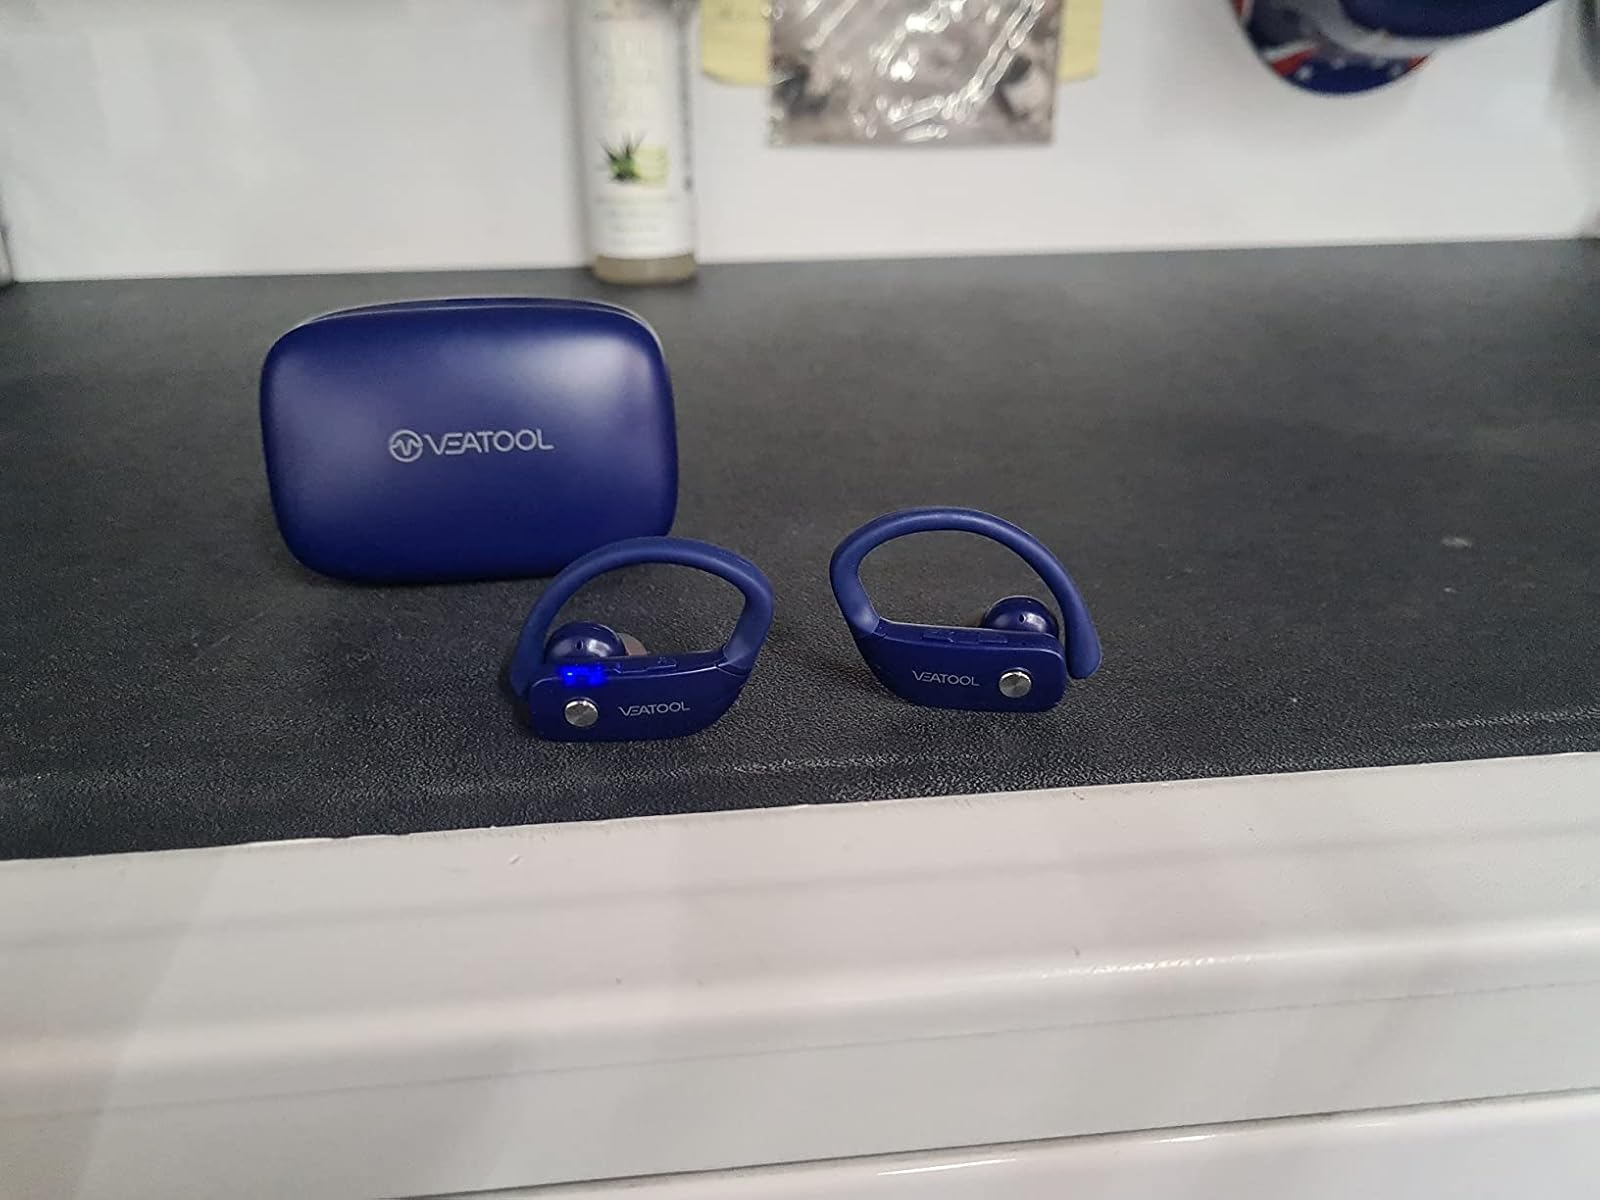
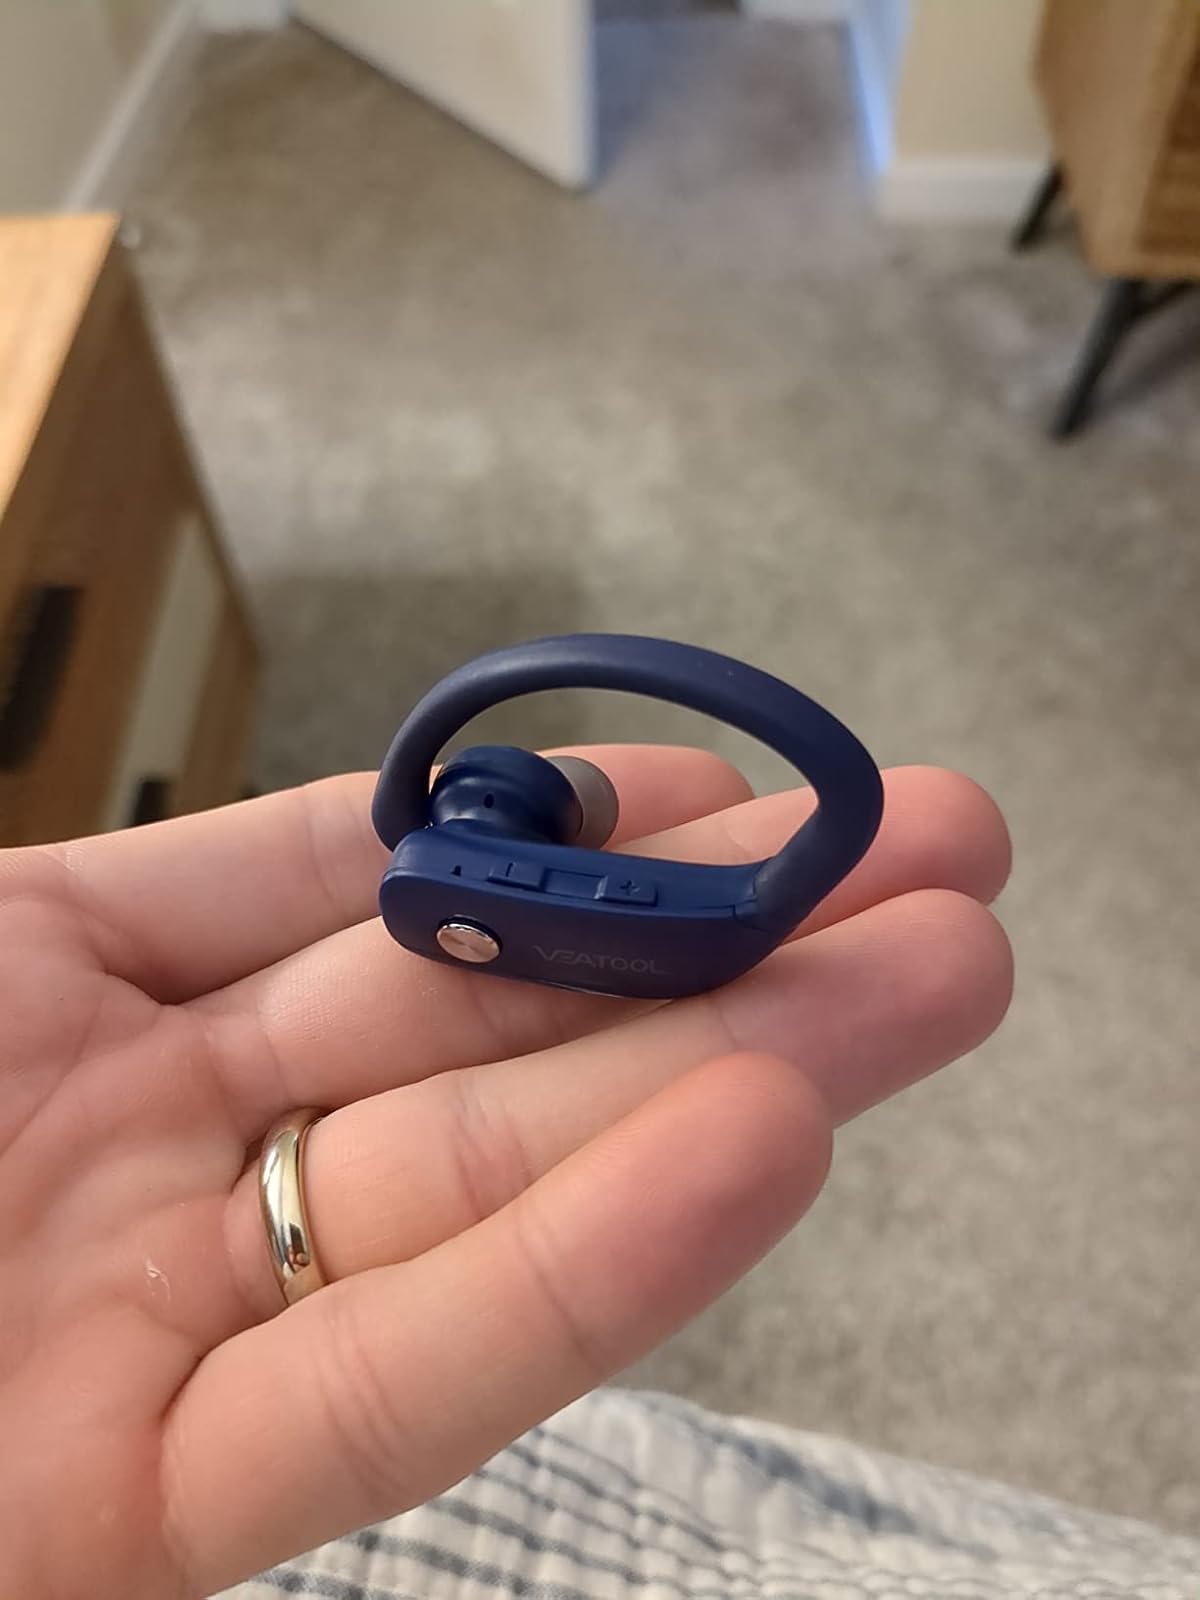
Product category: earbuds
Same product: yes